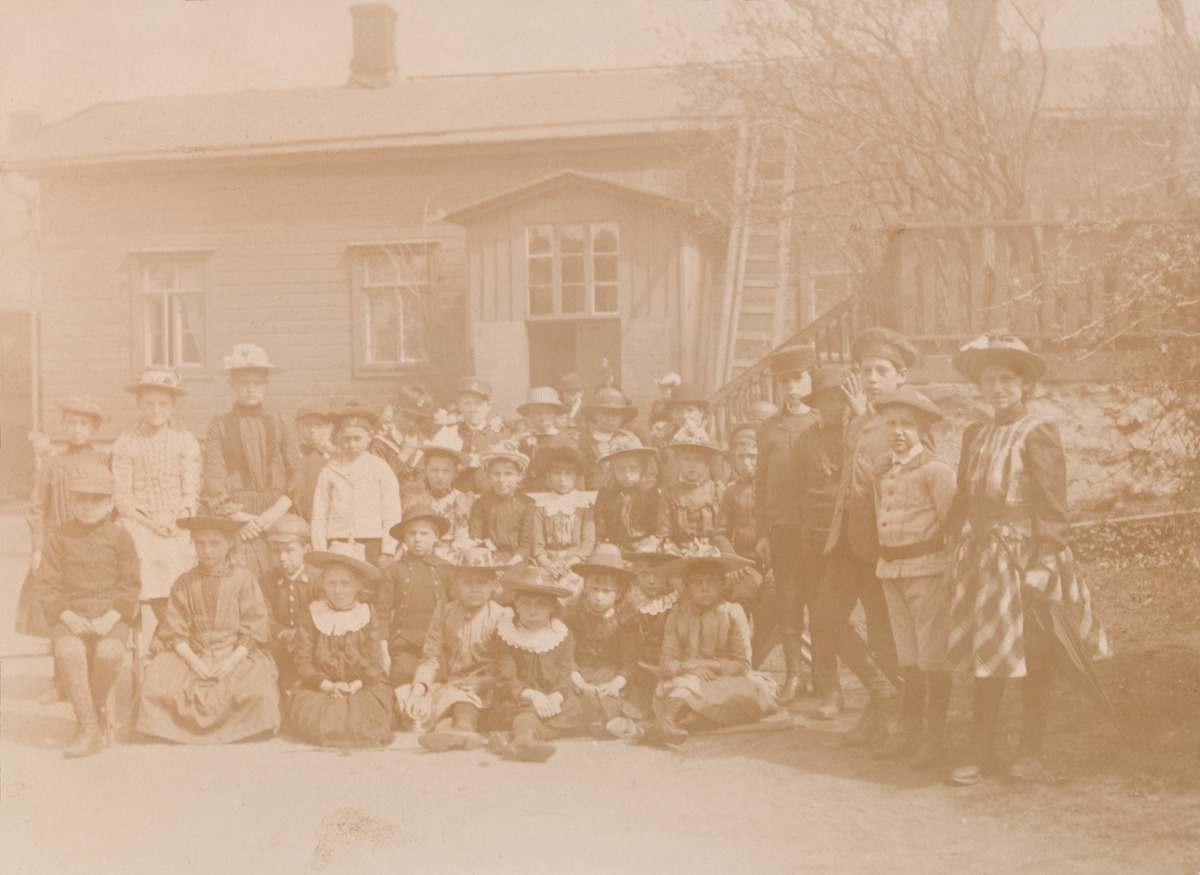
Yrjönkatu 27
sisällön kuvaus: Yrjönkatu 27. Natalia Wulismas småbarnskolan, ruotsinkielisen valmistavan koulun oppilaita koulurakennuksen edessä. Myöhemmin (1965 - 2017) samassa osoitteessa toimi Amos Andersonin taidemuseo, vuodesta 2019 Kulttuurikeskus Luckan. mustavalkoinen
Ajankohta: kuvausaika 1891 - 1892
Paikka: Suomi, Uusimaa, Helsinki, Kamppi Helsinki, Yrjönkatu 27
Aiheet: puurakennukset, koulurakennukset, pihat, puut, ikkunat, portaat, kaiteet, tikkaat, lapset, oppilaat, pukeutuminen, hatut, kaulukset